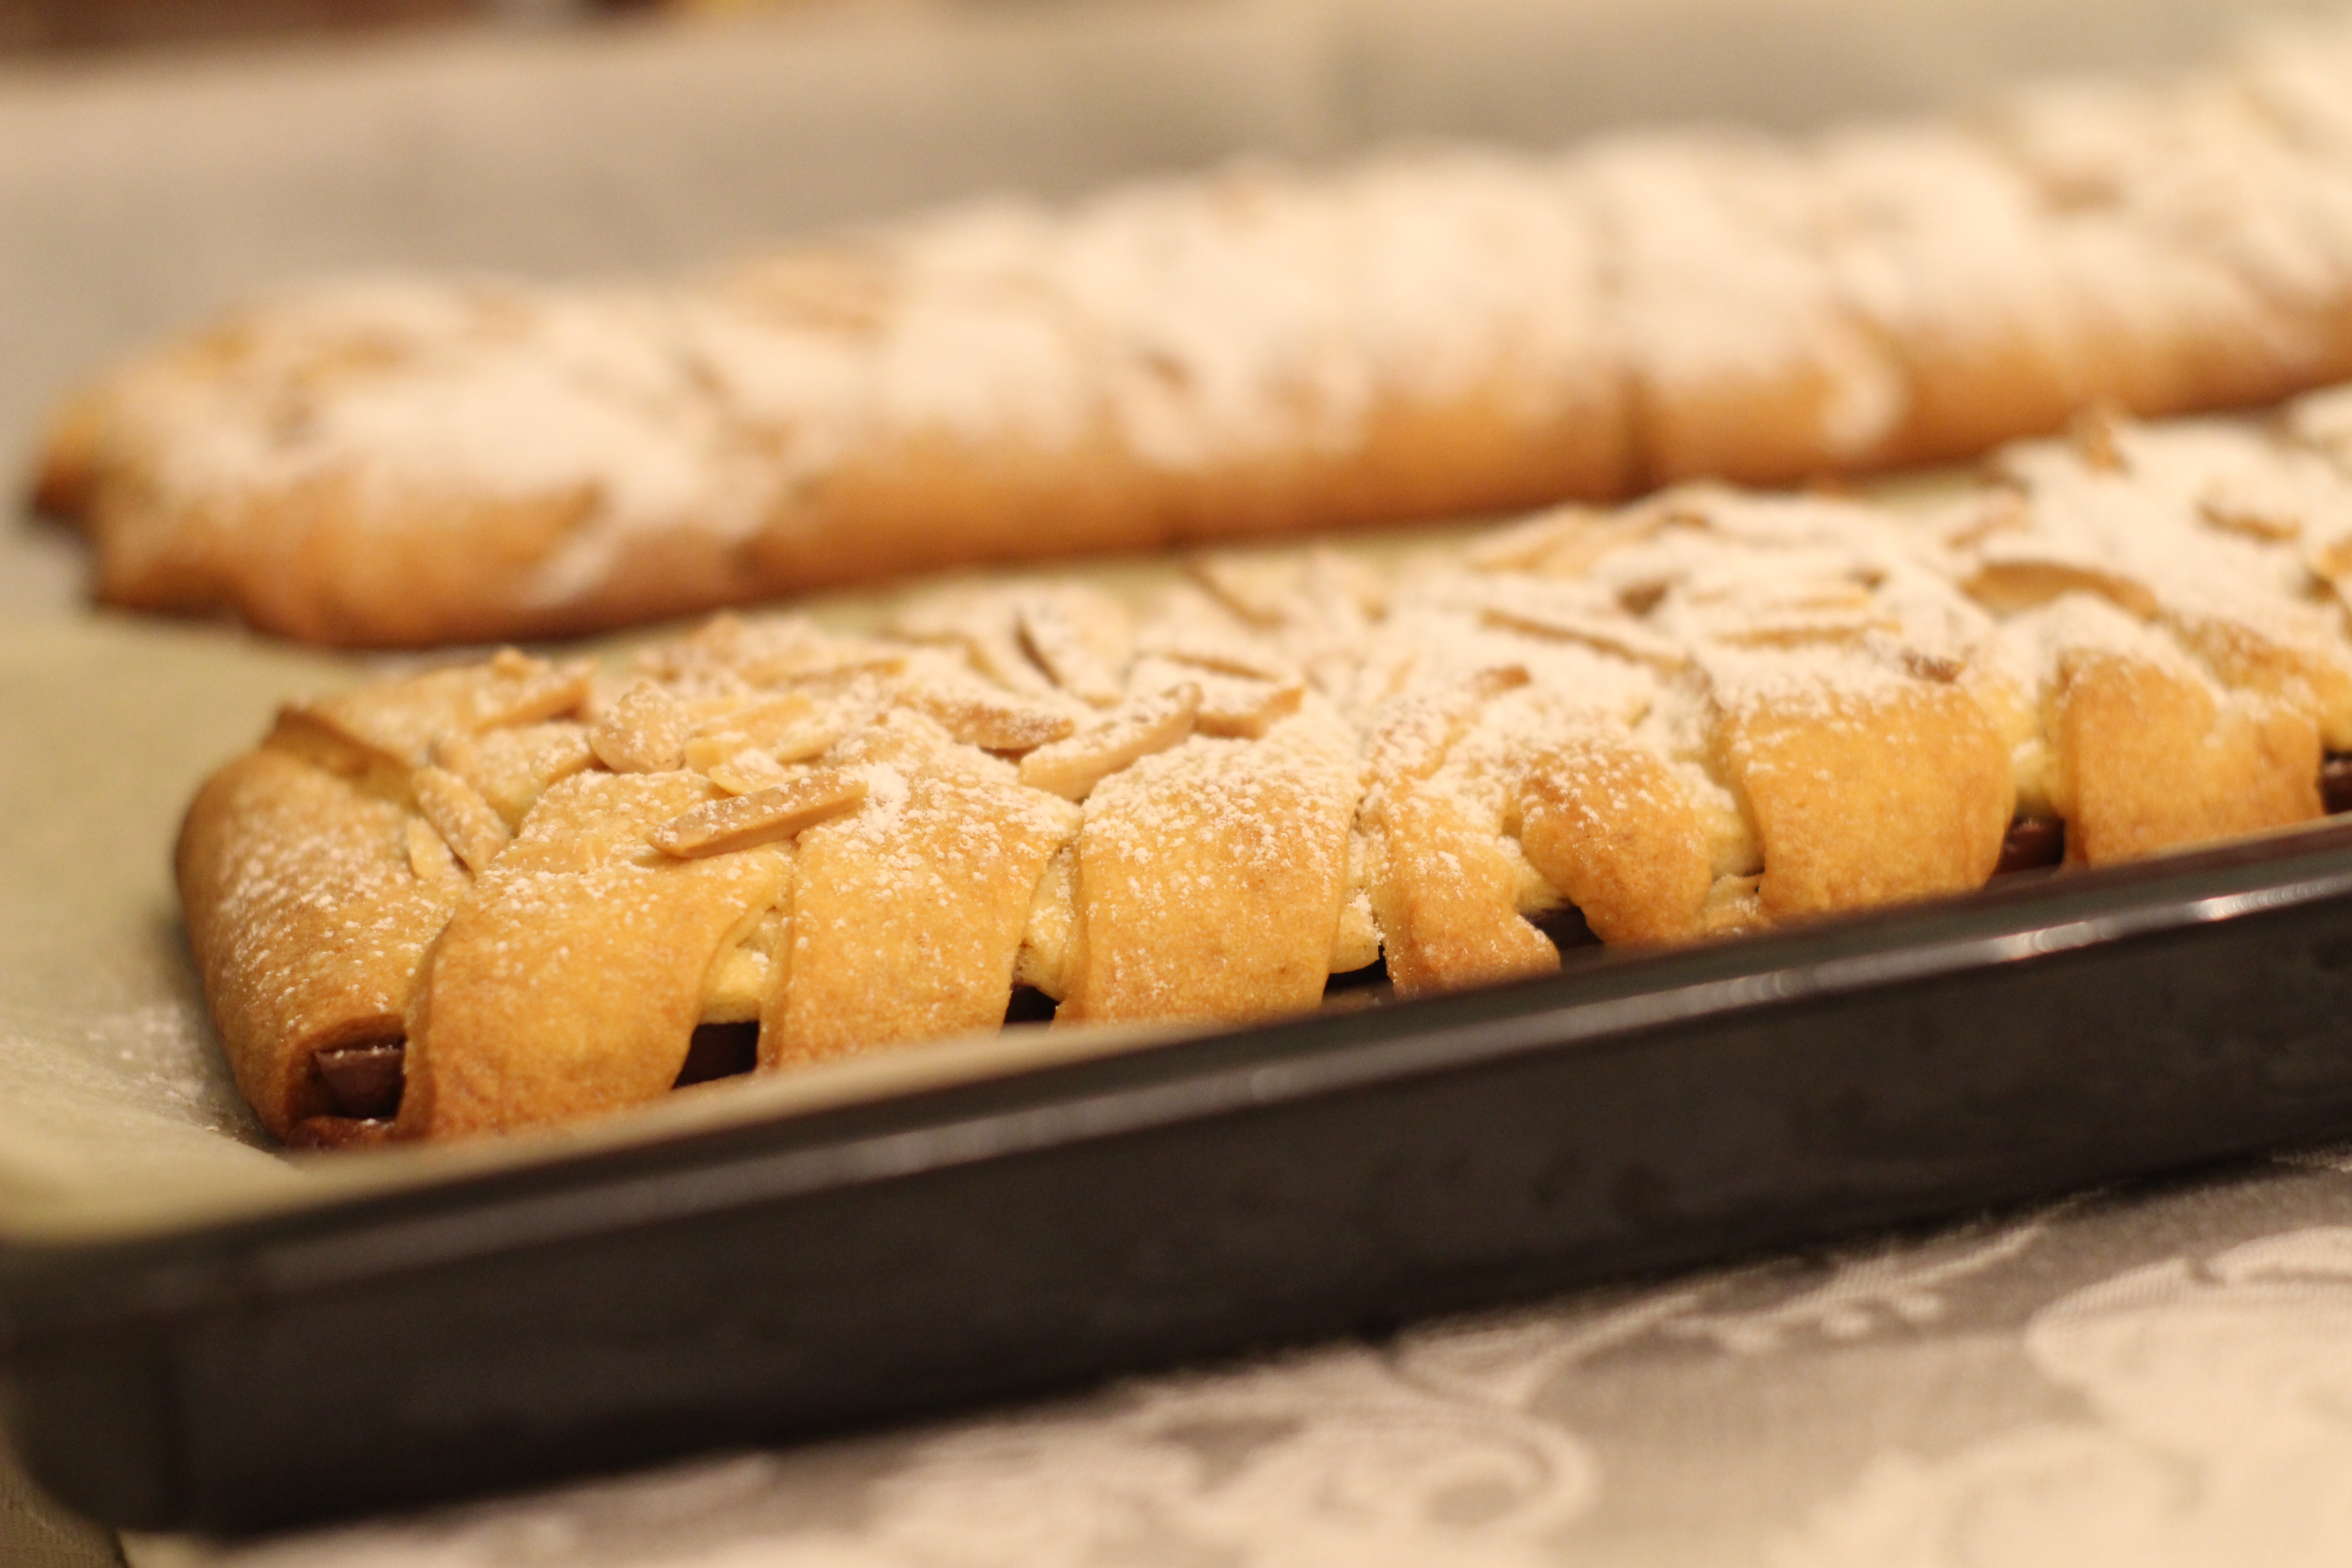
sweet, dish, meal, food, produce, breakfast, chocolate, baking, cookie, dessert, delicious, cake, homemade, bread, pastry, chocolate cake, tasty, yummy, baked goods, flavor, grass family, snack food, cookies and crackers